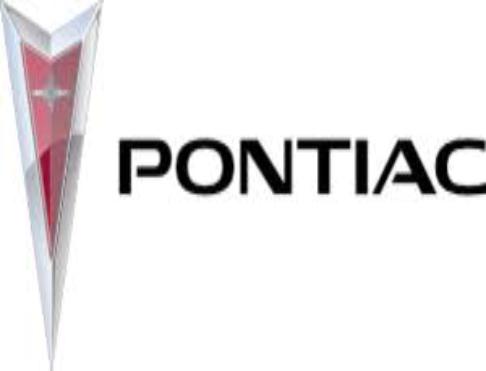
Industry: Transportation